Kurt Schaffenberger

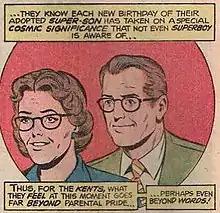
An example of Schaffenberger's art: young Ma and Pa Kent, from "The New Adventures of Superboy" #1 (Jan. 1980).

In 1957 Otto Binder recruited Schaffenberger to DC to work on the Superman family. He stayed at DC for the next 30 years, making an especially large contribution to the development of Lois Lane. In this capacity, he was the lead artist on the "Superman's Girl Friend, Lois Lane" series for the entirety of its first decade. Indeed, Schaffenberger's rendition of Lane became cited by many as the "definitive" version of the character, and Schaffenberger was often asked by DC editor Mort Weisinger to redraw other artists' depictions of Lois Lane in other DC titles where she appeared. Catwoman made her first appearance in the Silver Age of Comic Books in "Superman's Girl Friend, Lois Lane" #70 (Nov. 1966) in a story drawn by Schaffenberger. In issue #80 (Jan. 1968), Schaffenberger updated the character's fashions to a then-more contemporary look.